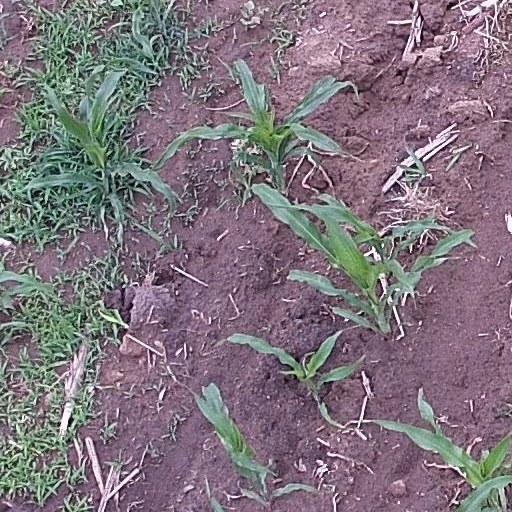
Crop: maize; corn